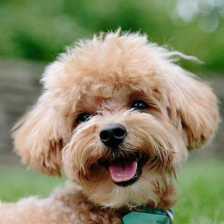
Label: animals